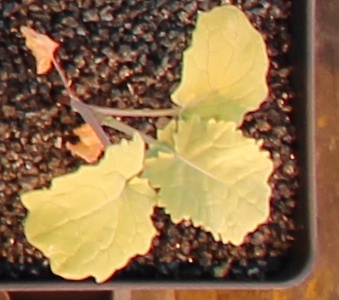
Label: Canola